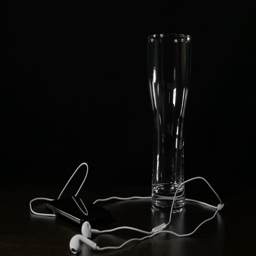
pouring beer into a glass